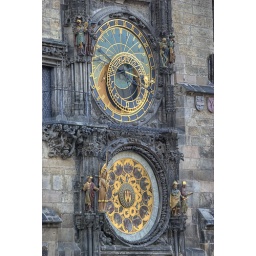
The astronomical clock in Prague. The tower finished in 1410, but the clock not before 1572. Paintings by Josef Manes.